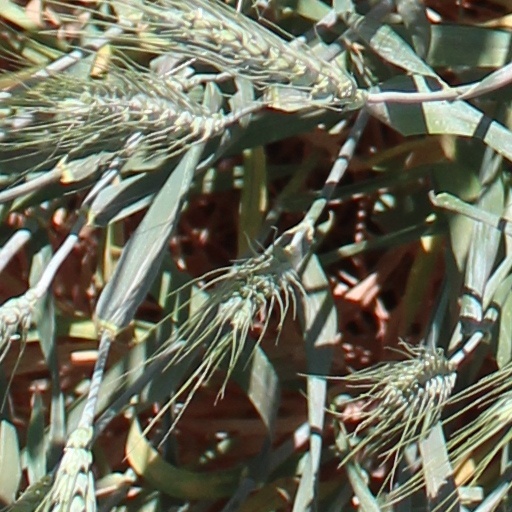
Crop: wheat